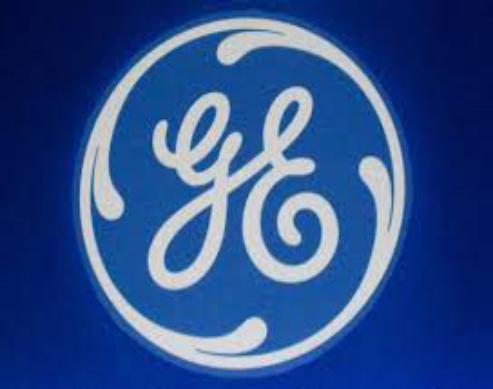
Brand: General Electric
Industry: Others